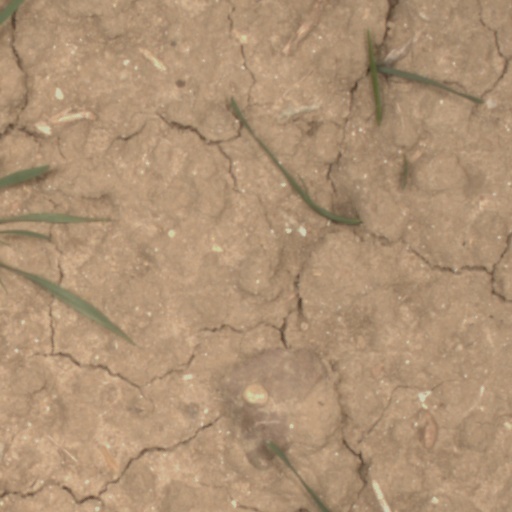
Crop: wheat